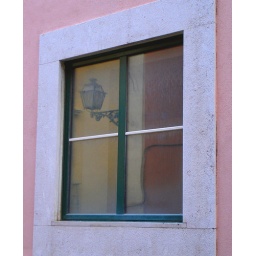
I was walking near Janelas Verdes Street (Janelas Verdes = green windows!), when I saw this detail in a window...